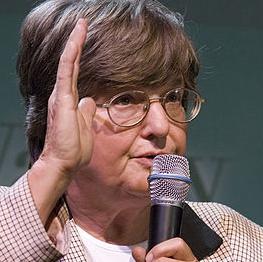
Age: 64